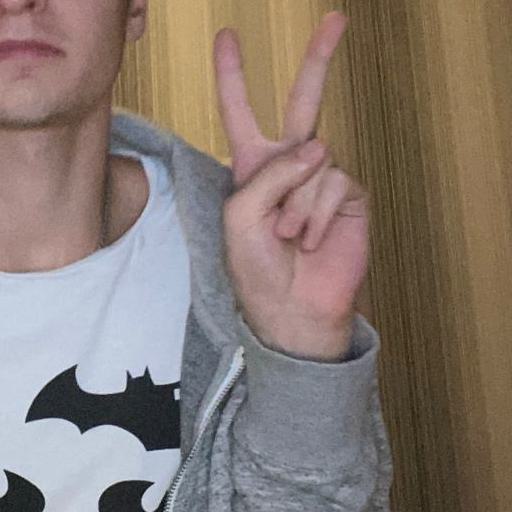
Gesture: peace